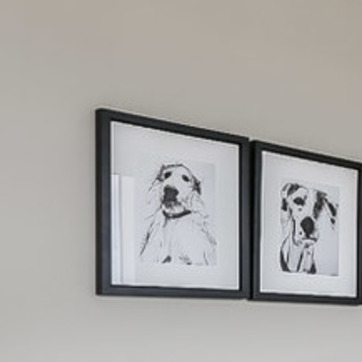
Material: glass